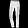
Label: Trouser